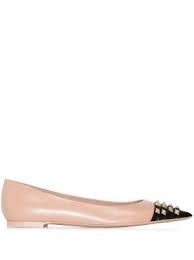
Label: Ballet Flat